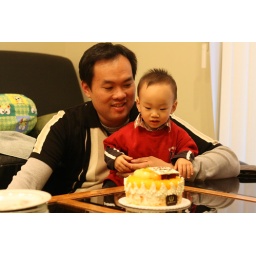
We bought a fresh fruit cake from La Patisserie in Richmond.